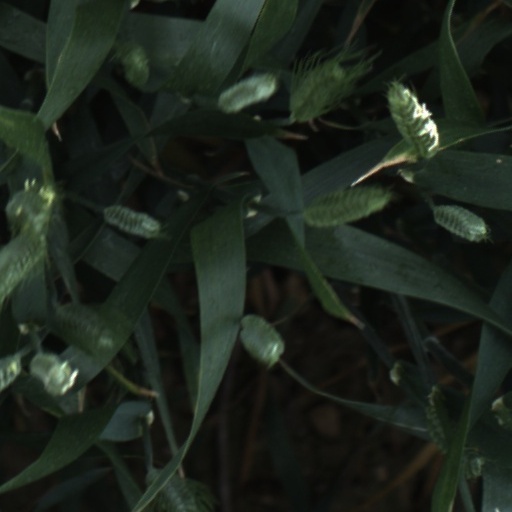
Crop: wheat